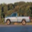
Label: pickup_truck